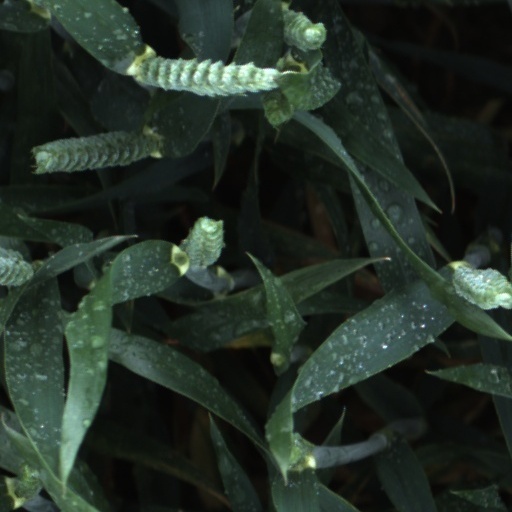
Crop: wheat